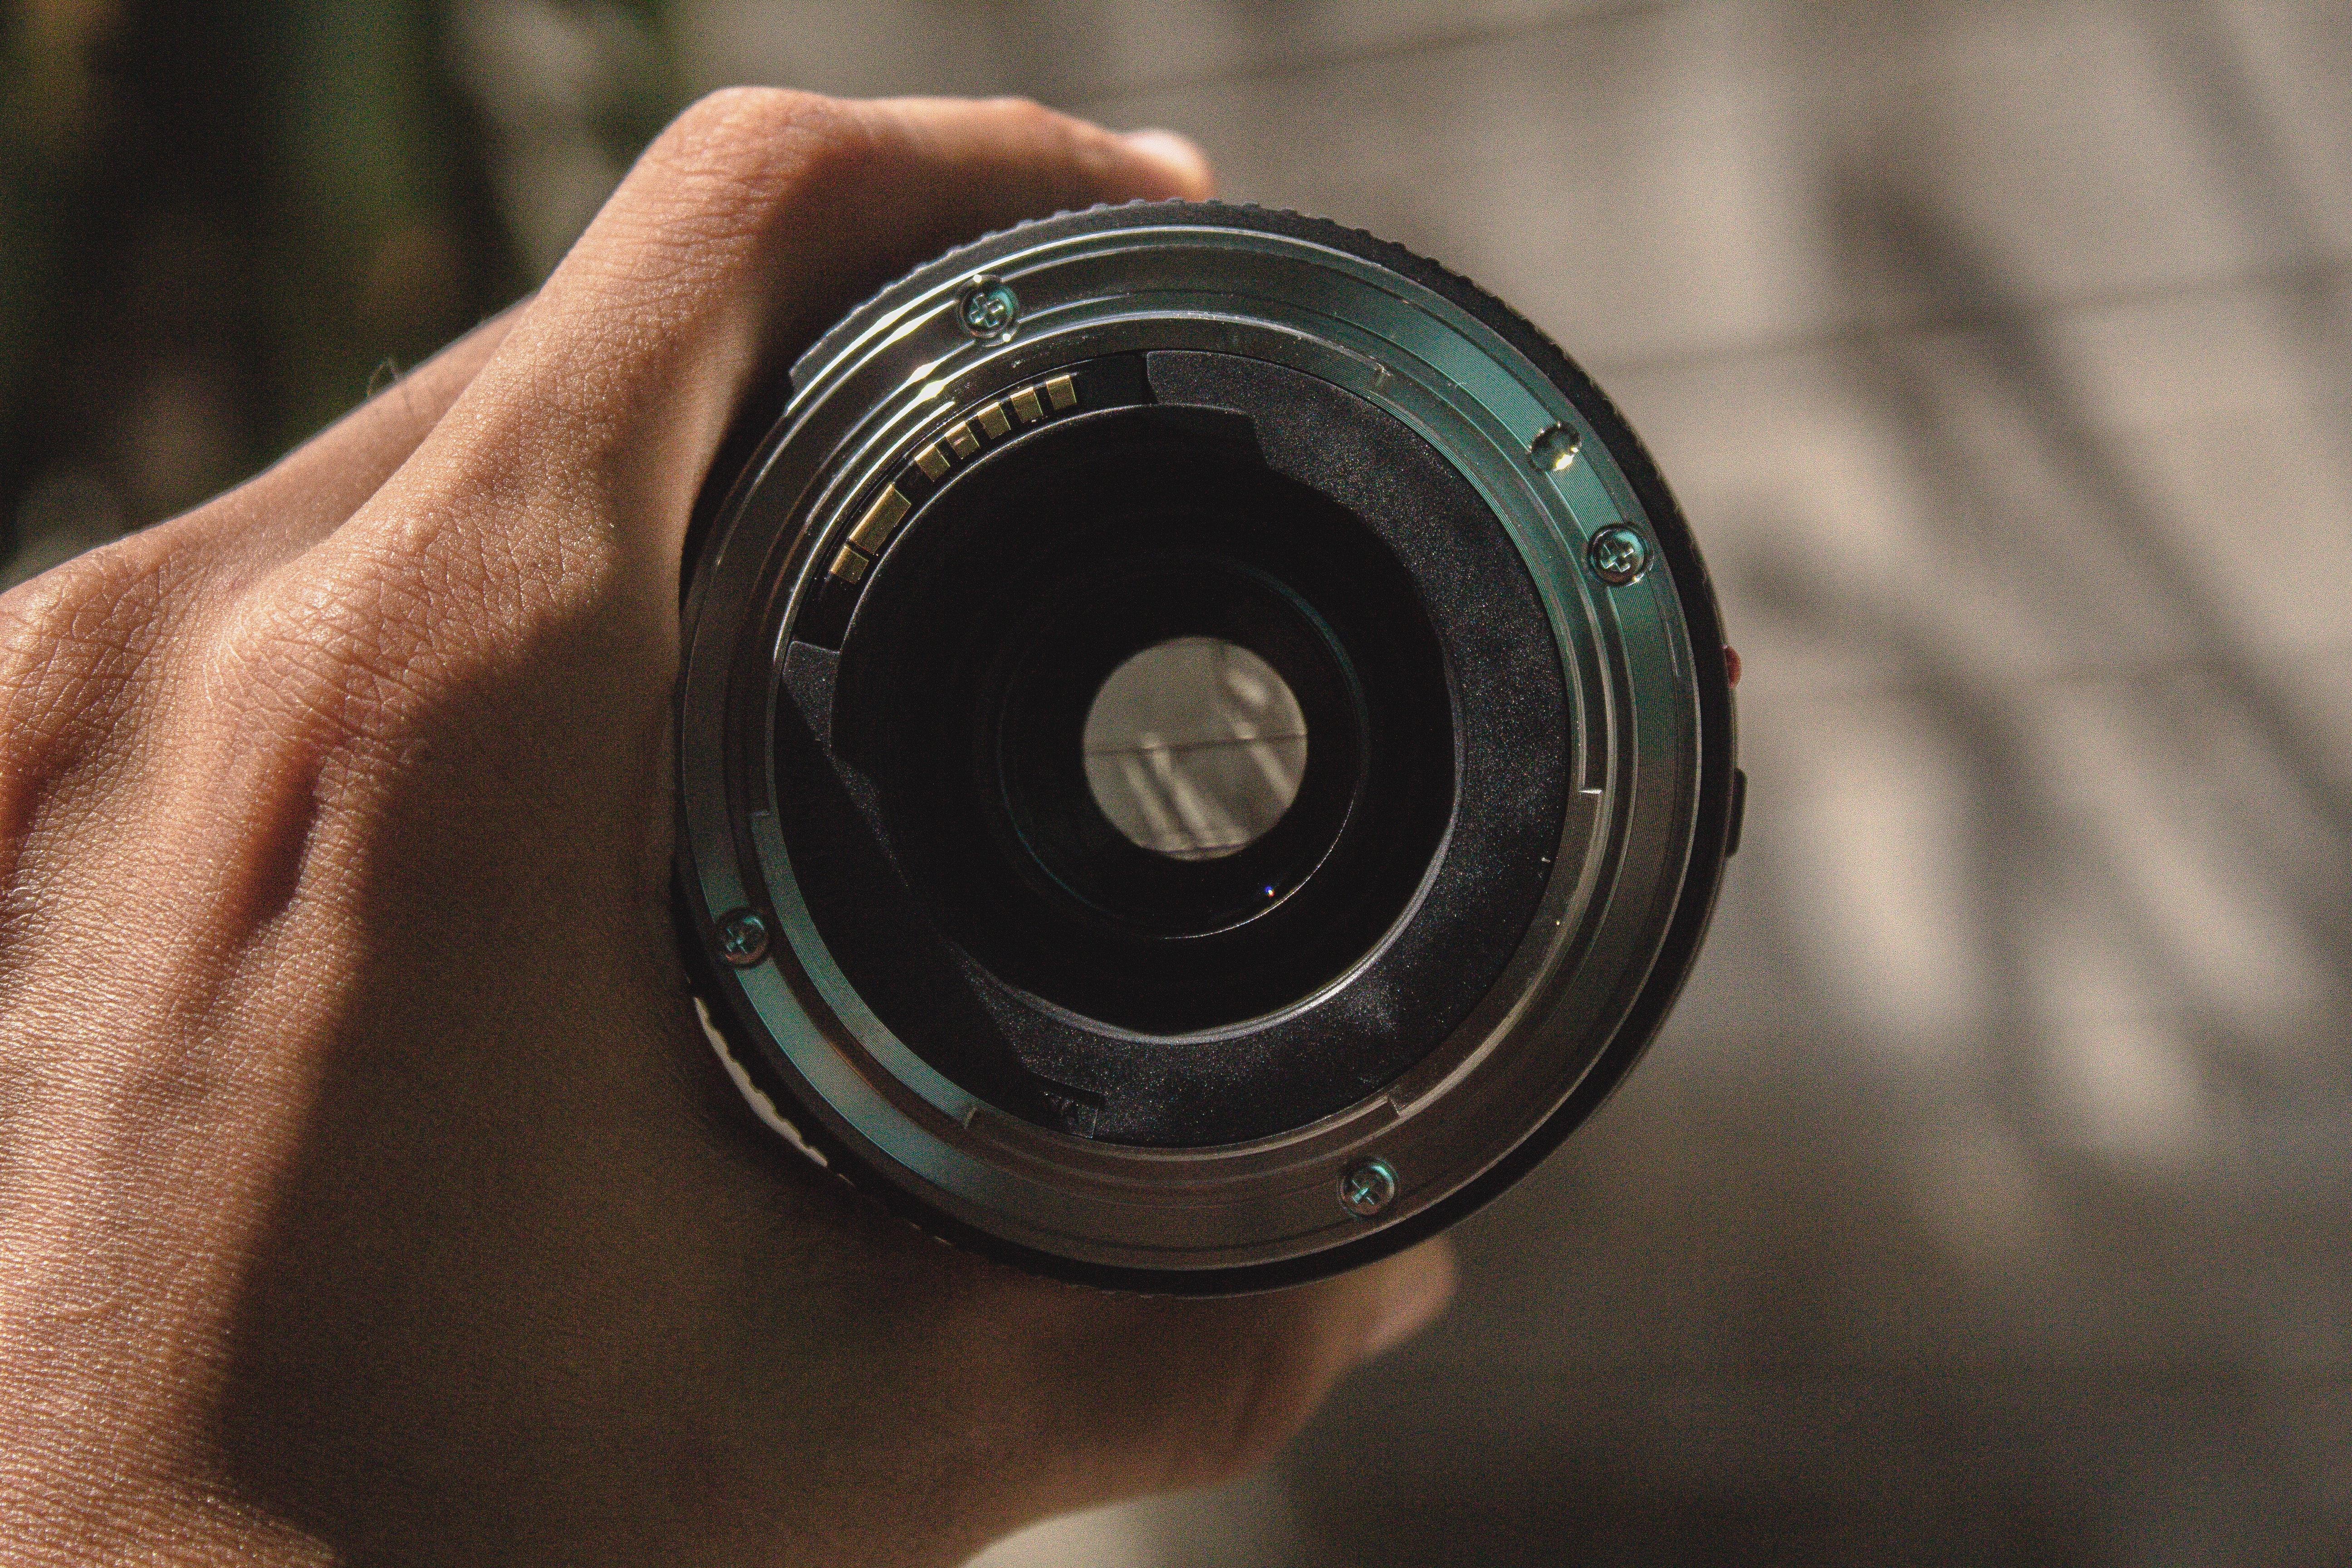
camera lens, lens, cameras optics, photograph, camera accessory, camera, photography, close up, macro photography, hand, room, teleconverter, muscle, stock photography, digital camera, circle, photographer